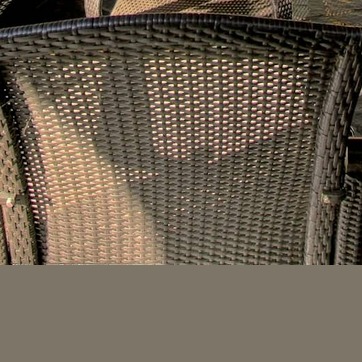
Material: other